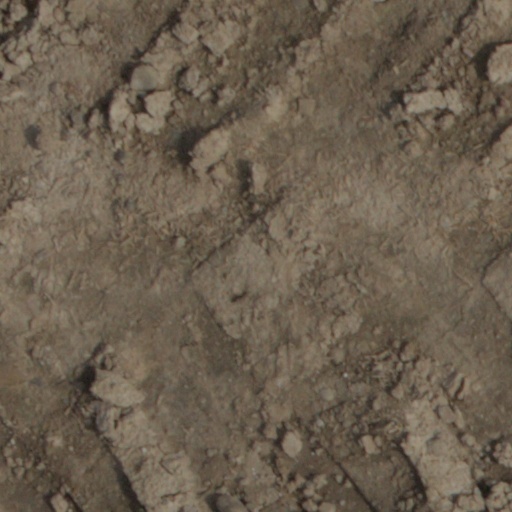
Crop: wheat